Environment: real
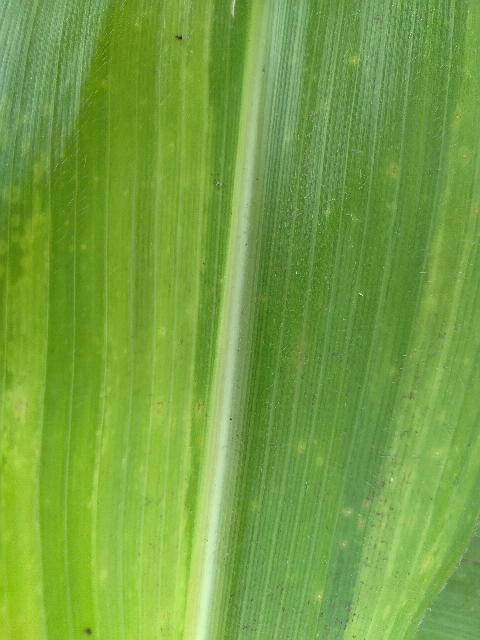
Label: lethal_necrosis